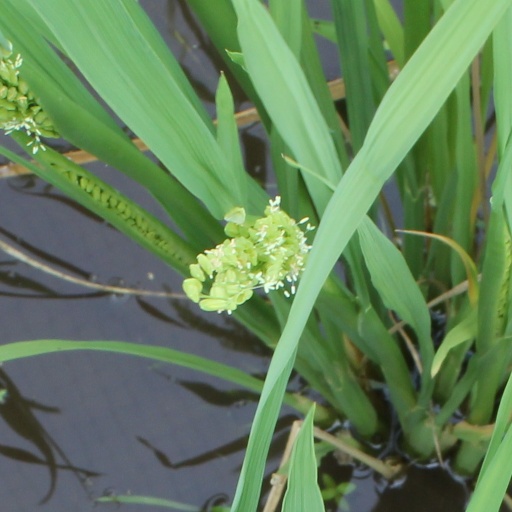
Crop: rice